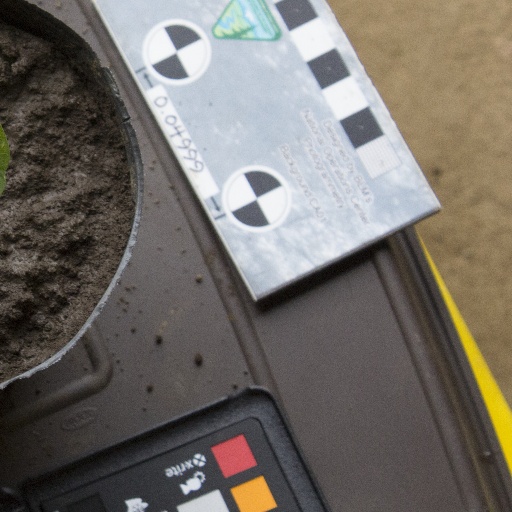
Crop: soybean